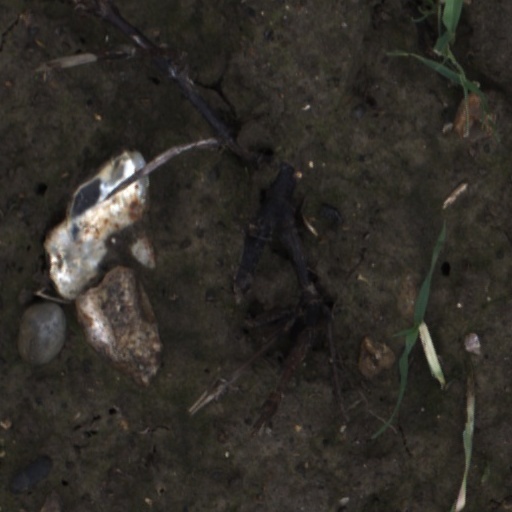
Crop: wheat